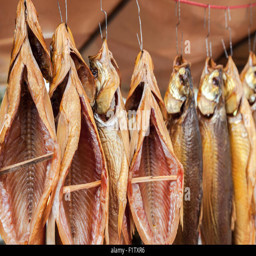
smoked fish ready to sale at the local market